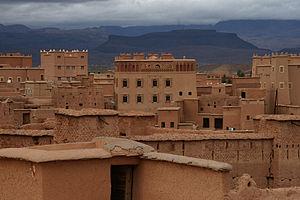
Le djebel Saghro ou adrar Saghro est une montagne du Sud marocain qui culmine à 2 712 m d'altitude. Il se situe à l'est de Ouarzazate, à 70 km au sud du Haut Atlas central, dominant les vallées du Drâa à l'ouest et au sud, et celle du Dadès au nord. Il constitue la partie orientale de l'Anti-Atlas.